Jean-Jacques Rousseau

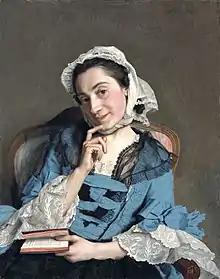
Mme d'Épinay by Jean-Étienne Liotard, "ca" 1759 (Musée d'art et d'histoire, Geneva)

He also pursued an unconsummated romantic attachment with the 25-year-old Sophie d'Houdetot, which partly inspired his epistolary novel "Julie, ou la nouvelle Héloïse" (also based on memories of his idyllic youthful relationship with Mme de Warens). Sophie was the cousin and houseguest of Rousseau's patroness and landlady Madame d'Épinay, whom he treated rather high-handedly. He resented being at Mme. d'Épinay's beck and call and detested what he viewed as the insincere conversation and shallow atheism of the "Encyclopédistes" whom he met at her table. Wounded feelings gave rise to a bitter three-way quarrel between Rousseau and Madame d'Épinay; her lover, the journalist Grimm; and their mutual friend, Diderot, who took their side against Rousseau. Diderot later described Rousseau as being "false, vain as Satan, ungrateful, cruel, hypocritical, and wicked... He sucked ideas from me, used them himself, and then affected to despise me".